Jagdgeschwader 7

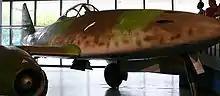
The NASM's Me 262A displaying JG 7's "Windhund" (Sighthound) emblem

About 20 Me 262s of I. "Gruppe" and 7 of III. "Gruppe" took off during the early morning to intercept 460 RAF and RCAF Lancasters and Halifaxes bombing Hamburg, (including the RCAF units of No. 419 Squadron (Moose), No. 434 Squadron (Bluenose), No. 408 Squadron (Goose), No. 415 Squadron (Swordfish) and No. 425 Squadron (Alouette)).